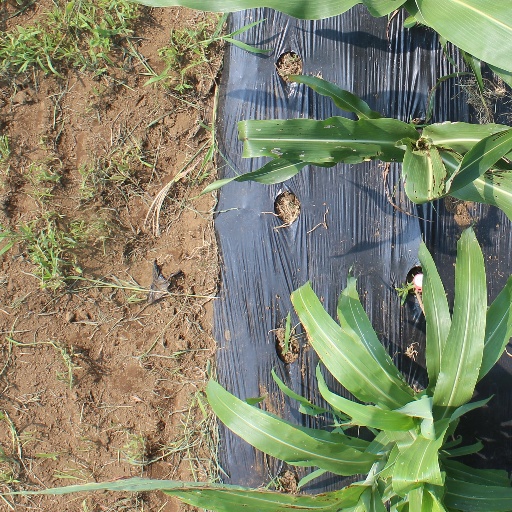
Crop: sorghum